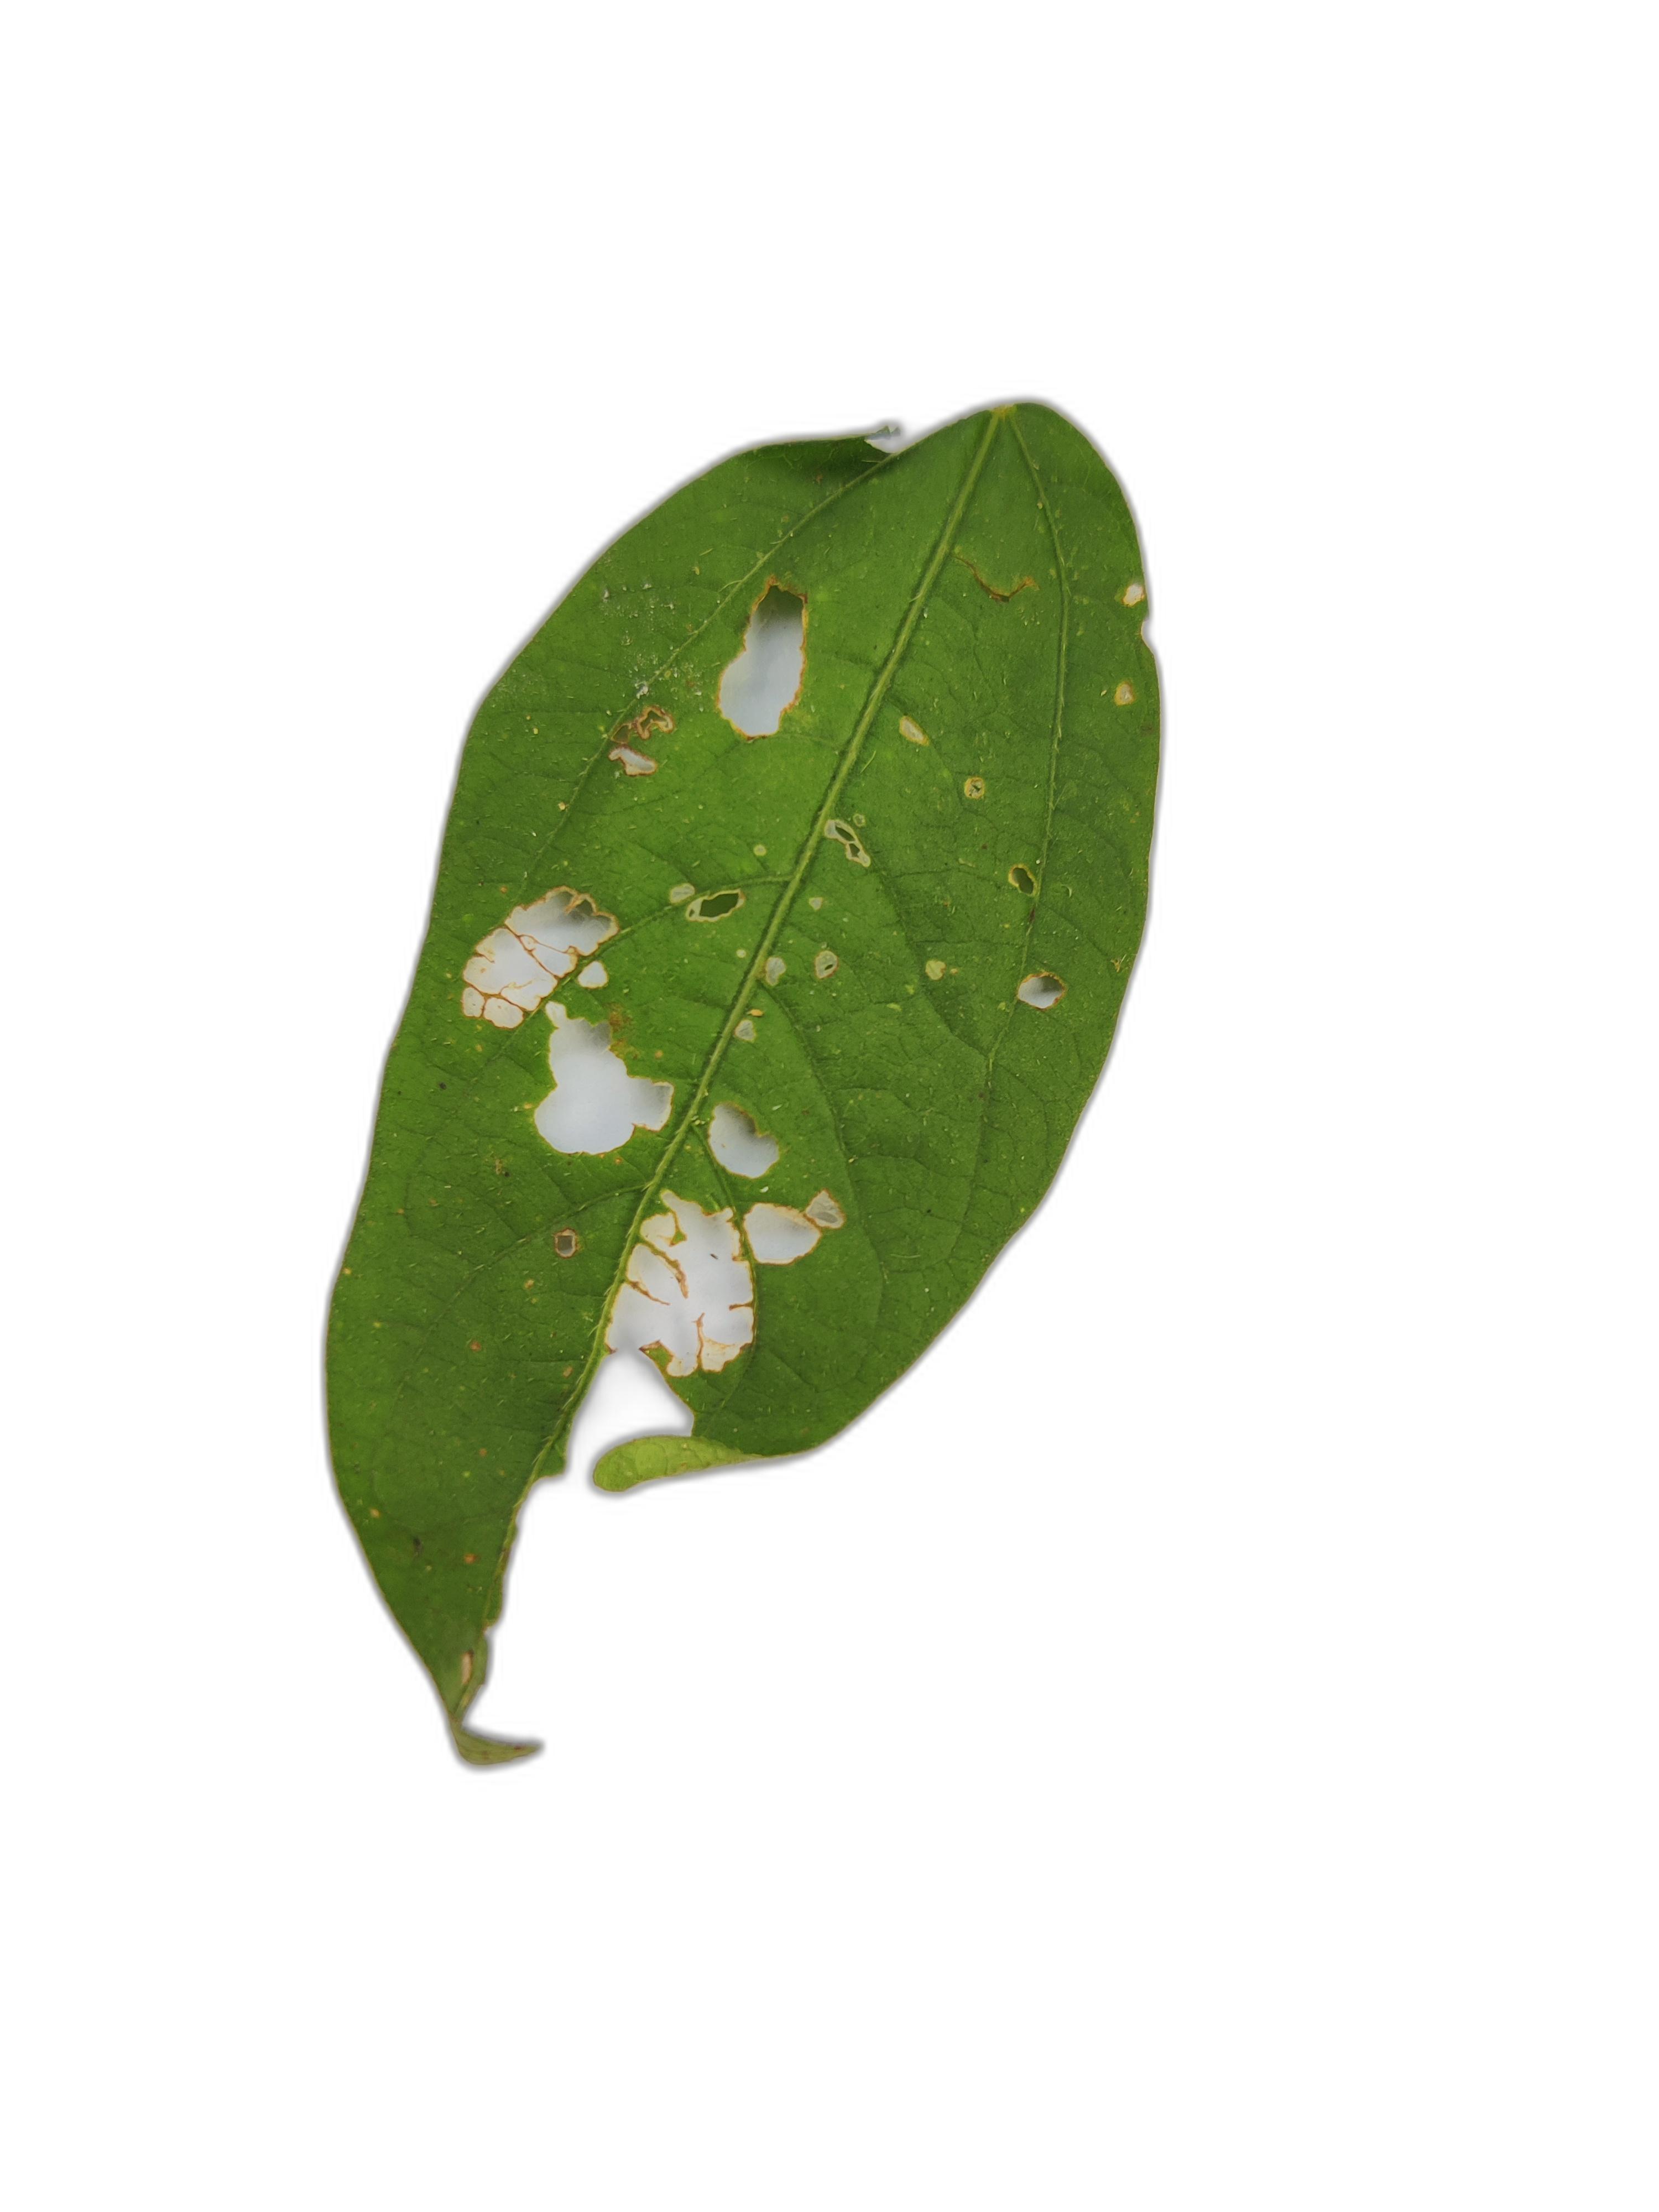
Label: Cercospora leaf spot